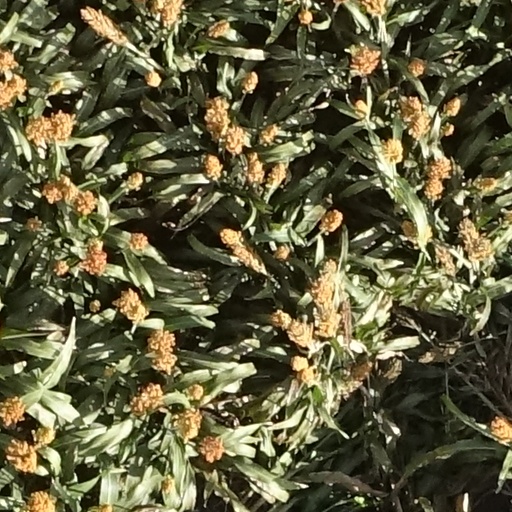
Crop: sorghum